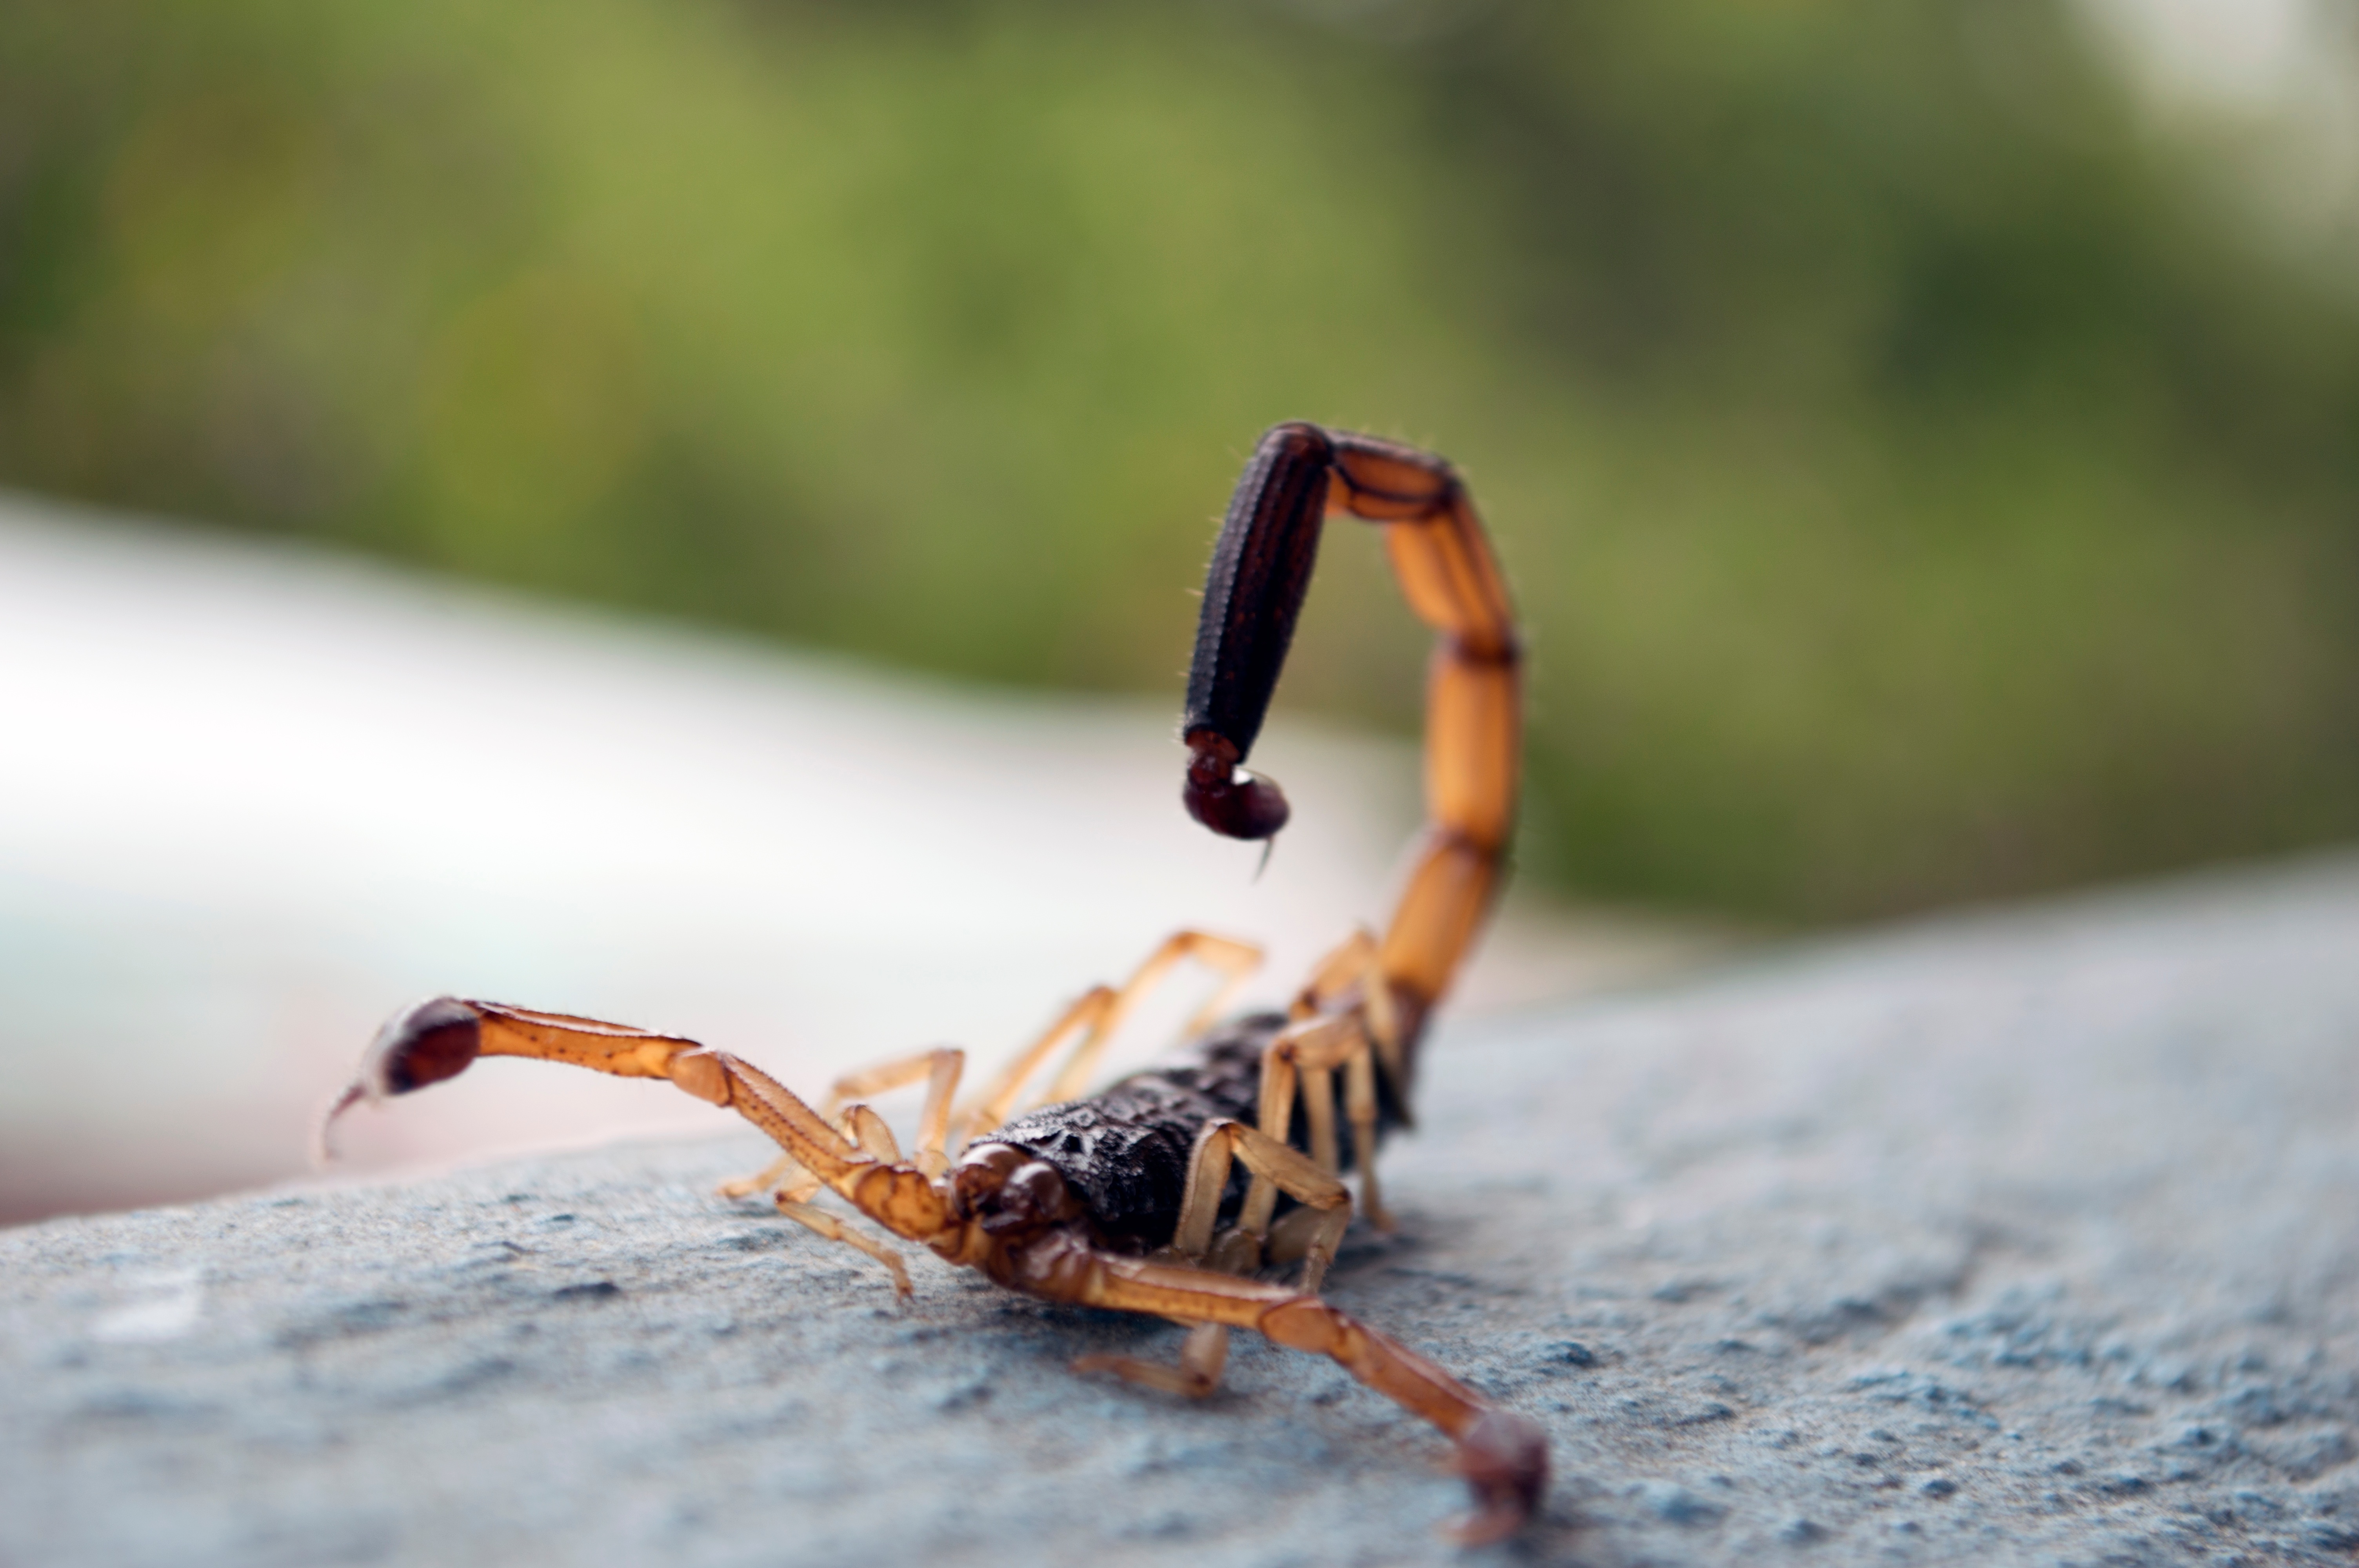
photography, wildlife, insect, fauna, invertebrate, close up, macro photography, arthropod